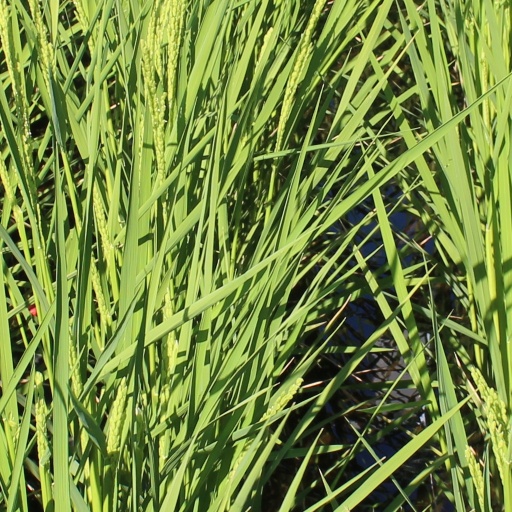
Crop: rice